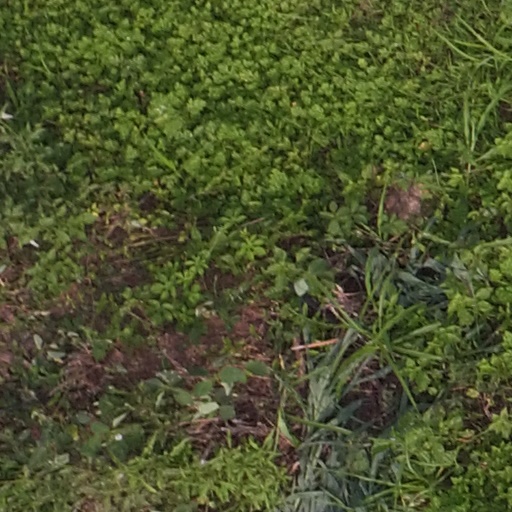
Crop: maize; corn